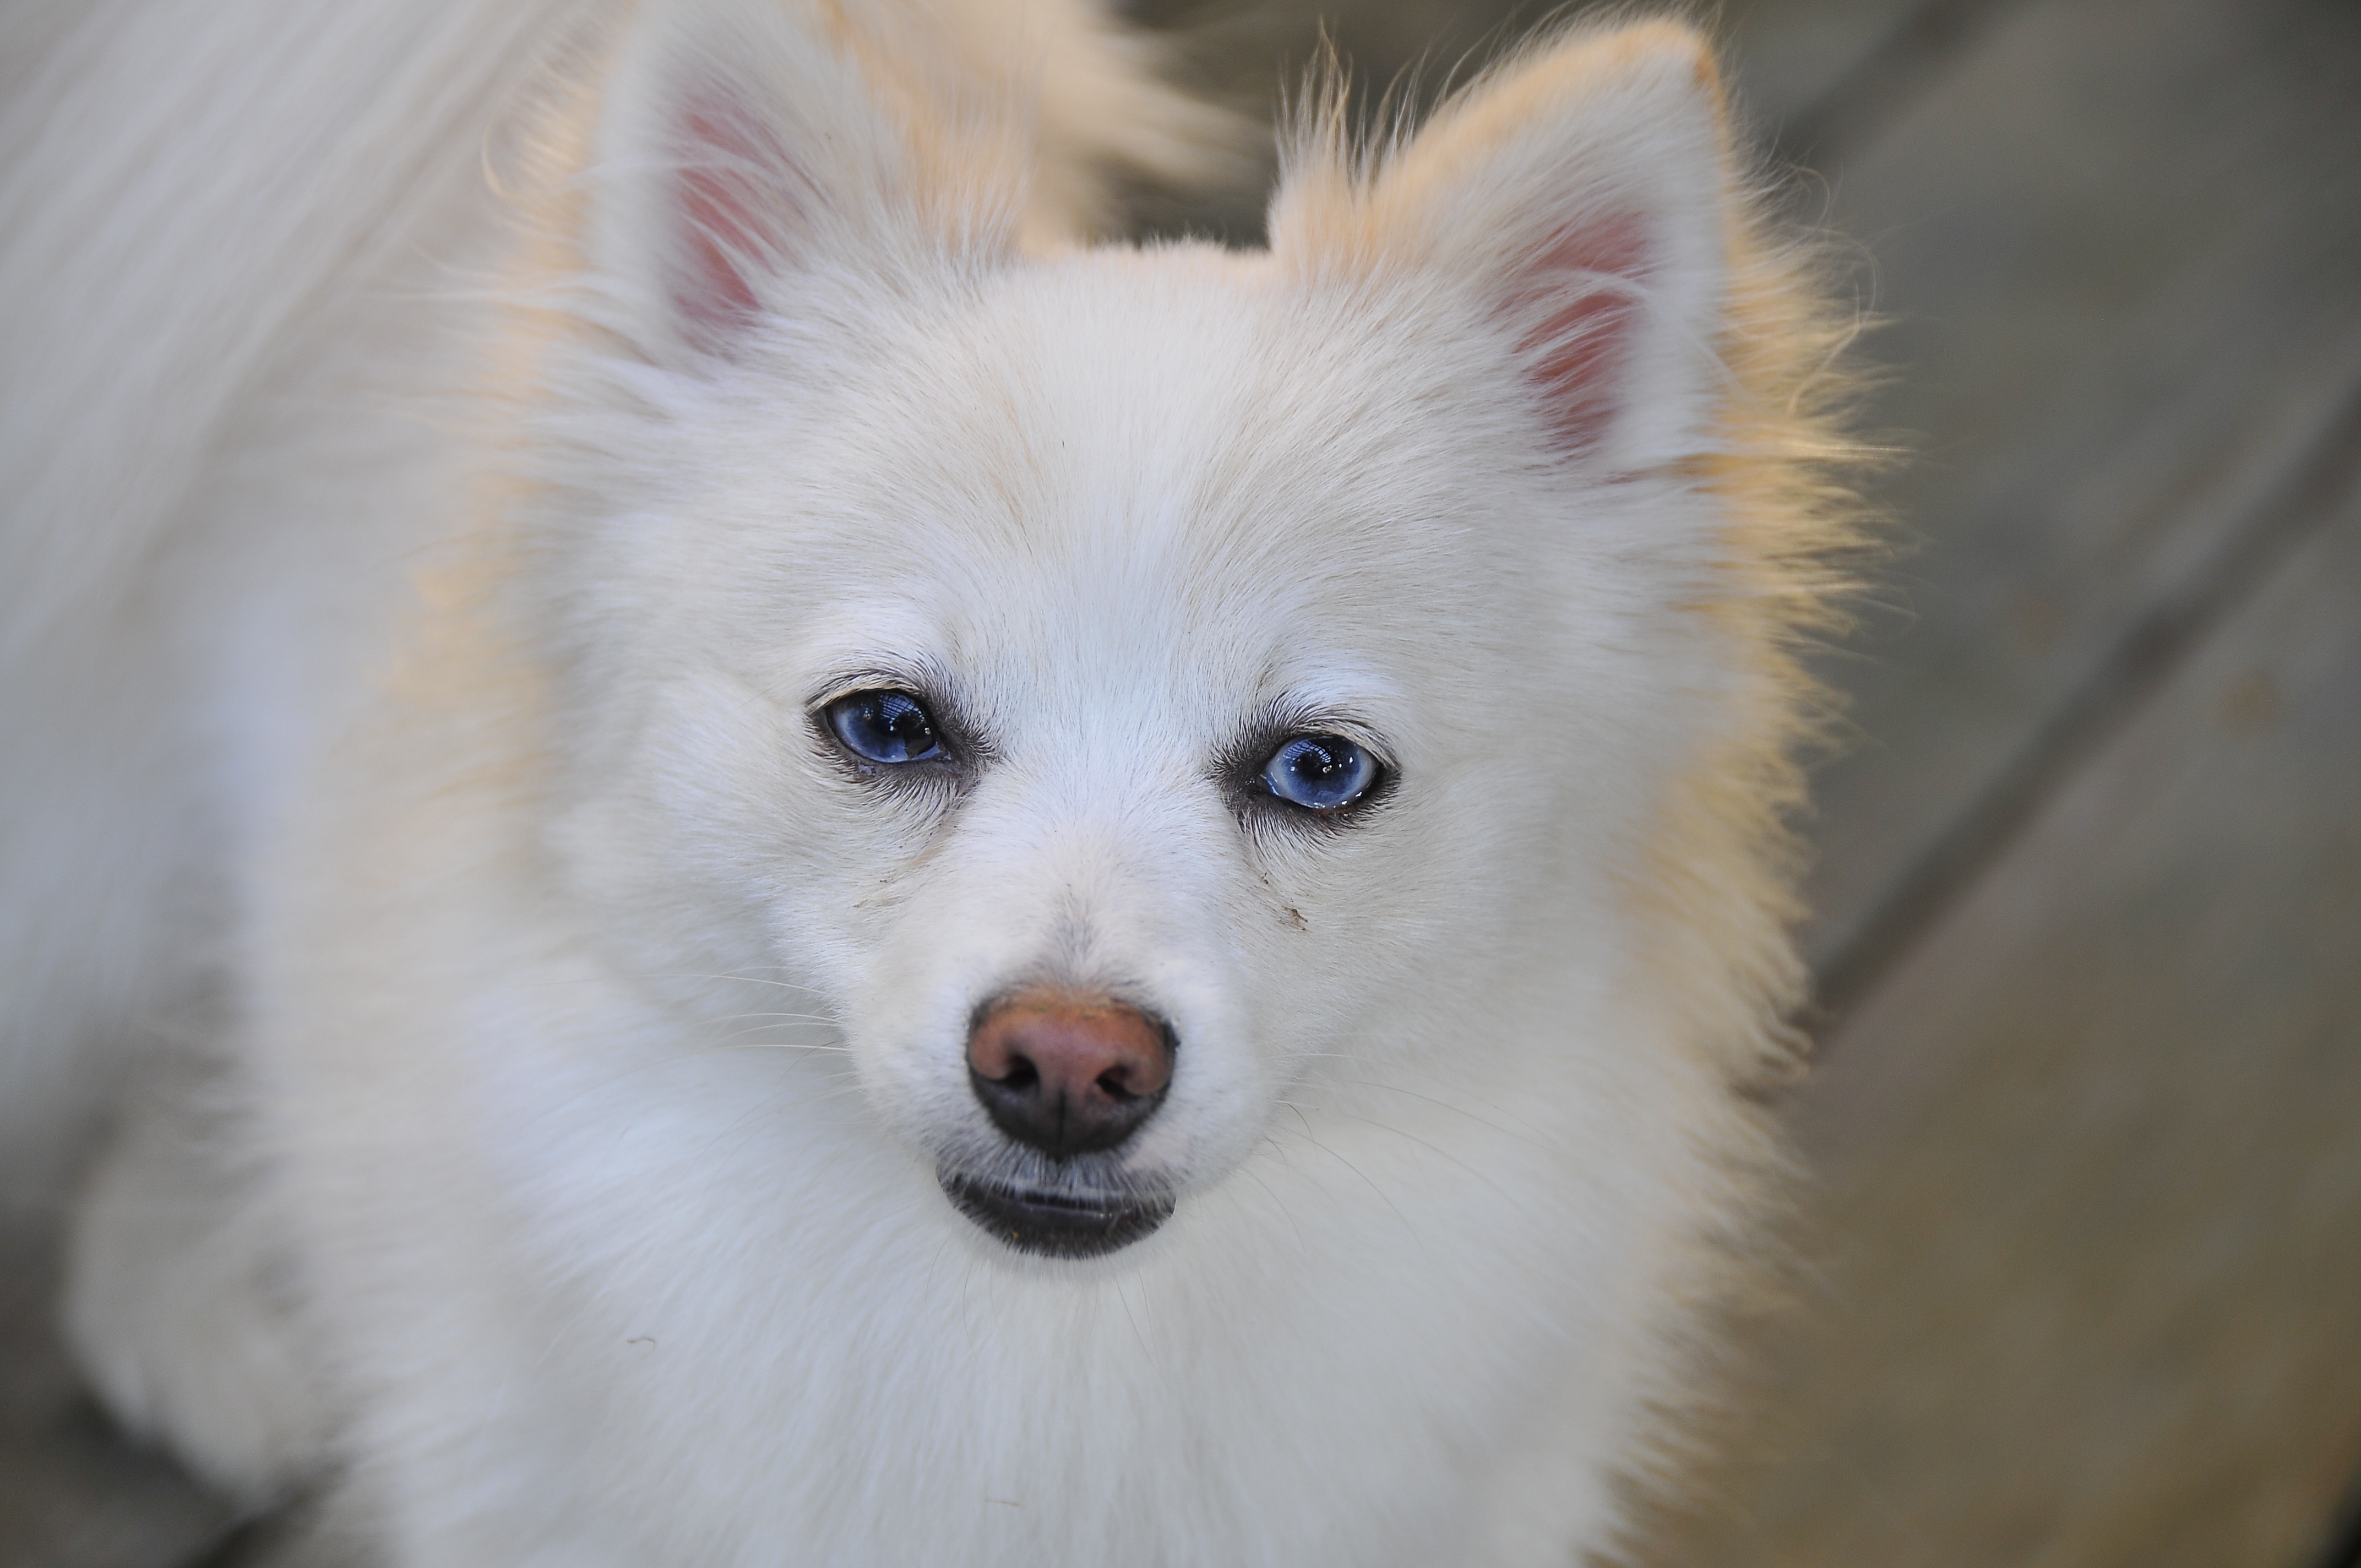
white, puppy, dog, animal, cute, canine, pet, fluffy, mammal, furry, vertebrate, adorable, dog breed, pomeranian, doggy, samoyed, purebred, pom, dog like mammal, carnivoran, dog breed group, greenland dog, icelandic sheepdog, german spitz mittel, japanese spitz, american eskimo dog, german spitz, german spitz klein, volpino italiano